Charles Goodyear (politician)

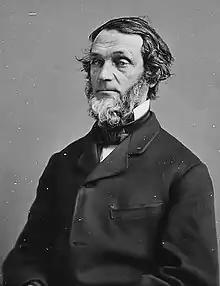
Mathew Brady photo, circa 1860-1865

Charles Goodyear (April 26, 1804 – April 9, 1876) was a banker, attorney, and politician from New York. He was most notable for his service as a United States representative from 1845 to 1847 and 1865 to 1867.